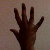
The image shows a hand gesture representing the number 5 in Indian Sign Language.